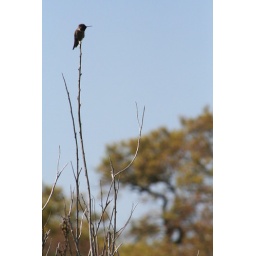
a male Ruby-Throated or Anna's Hummingbird (I'm not sure) stands guard over his nest in the tree below.